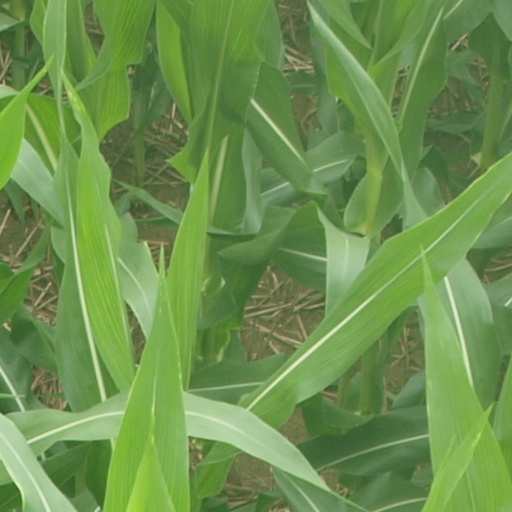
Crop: maize; corn